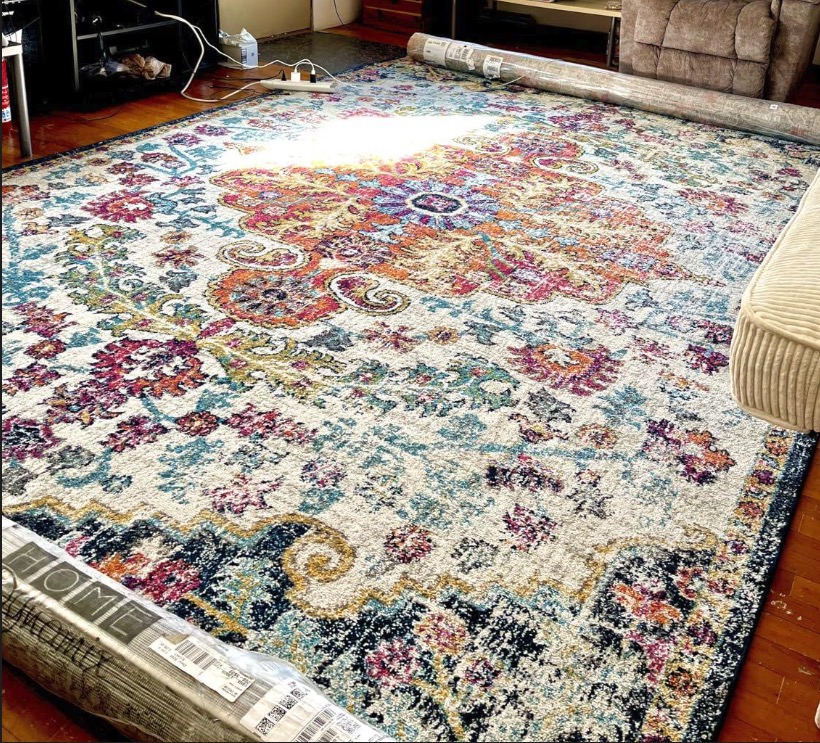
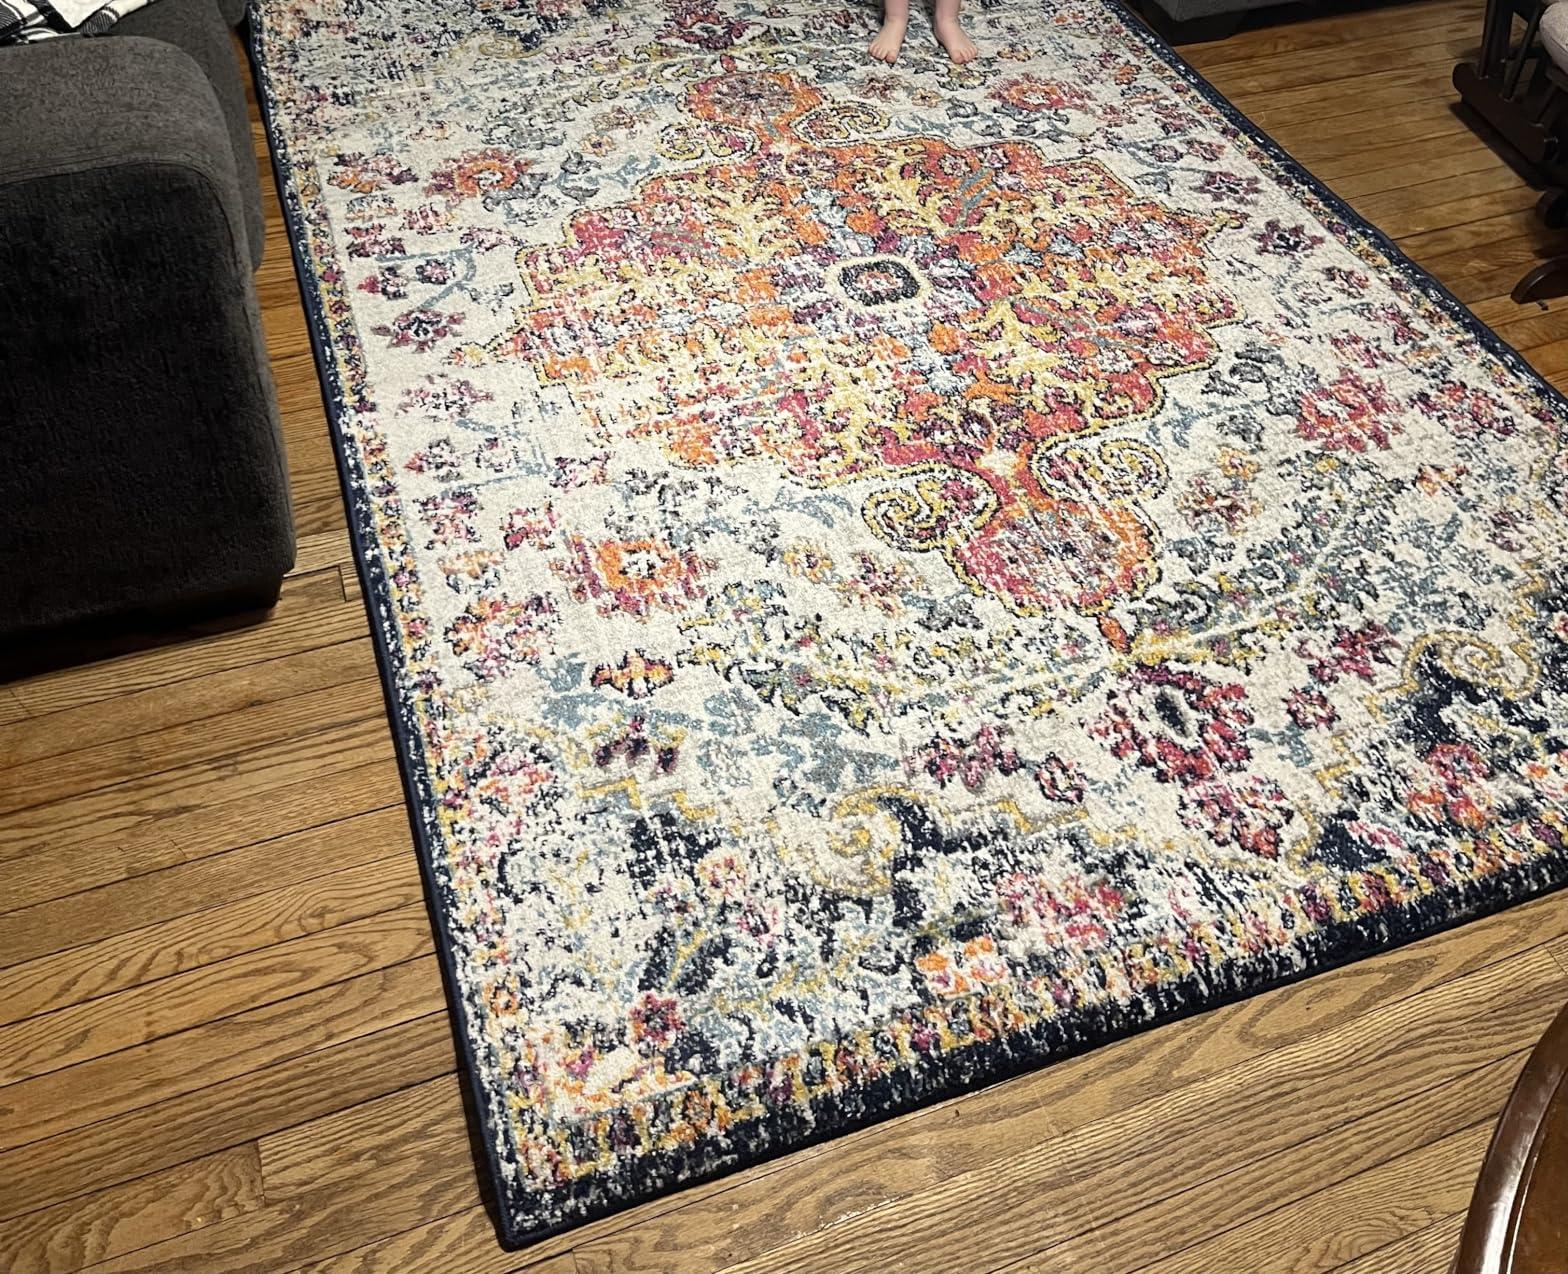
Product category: misc
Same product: yes